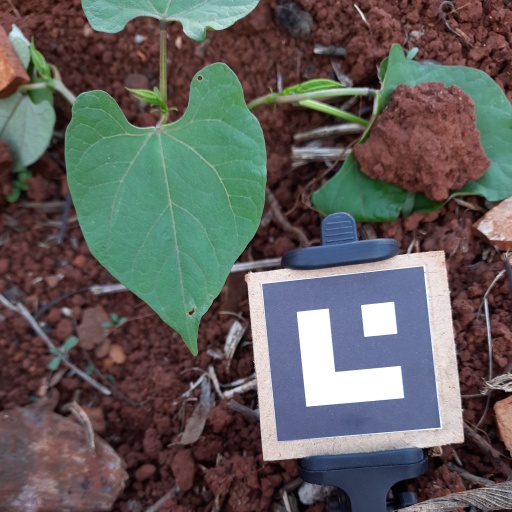
Observations: flat surface, eating holes in the center, under shade